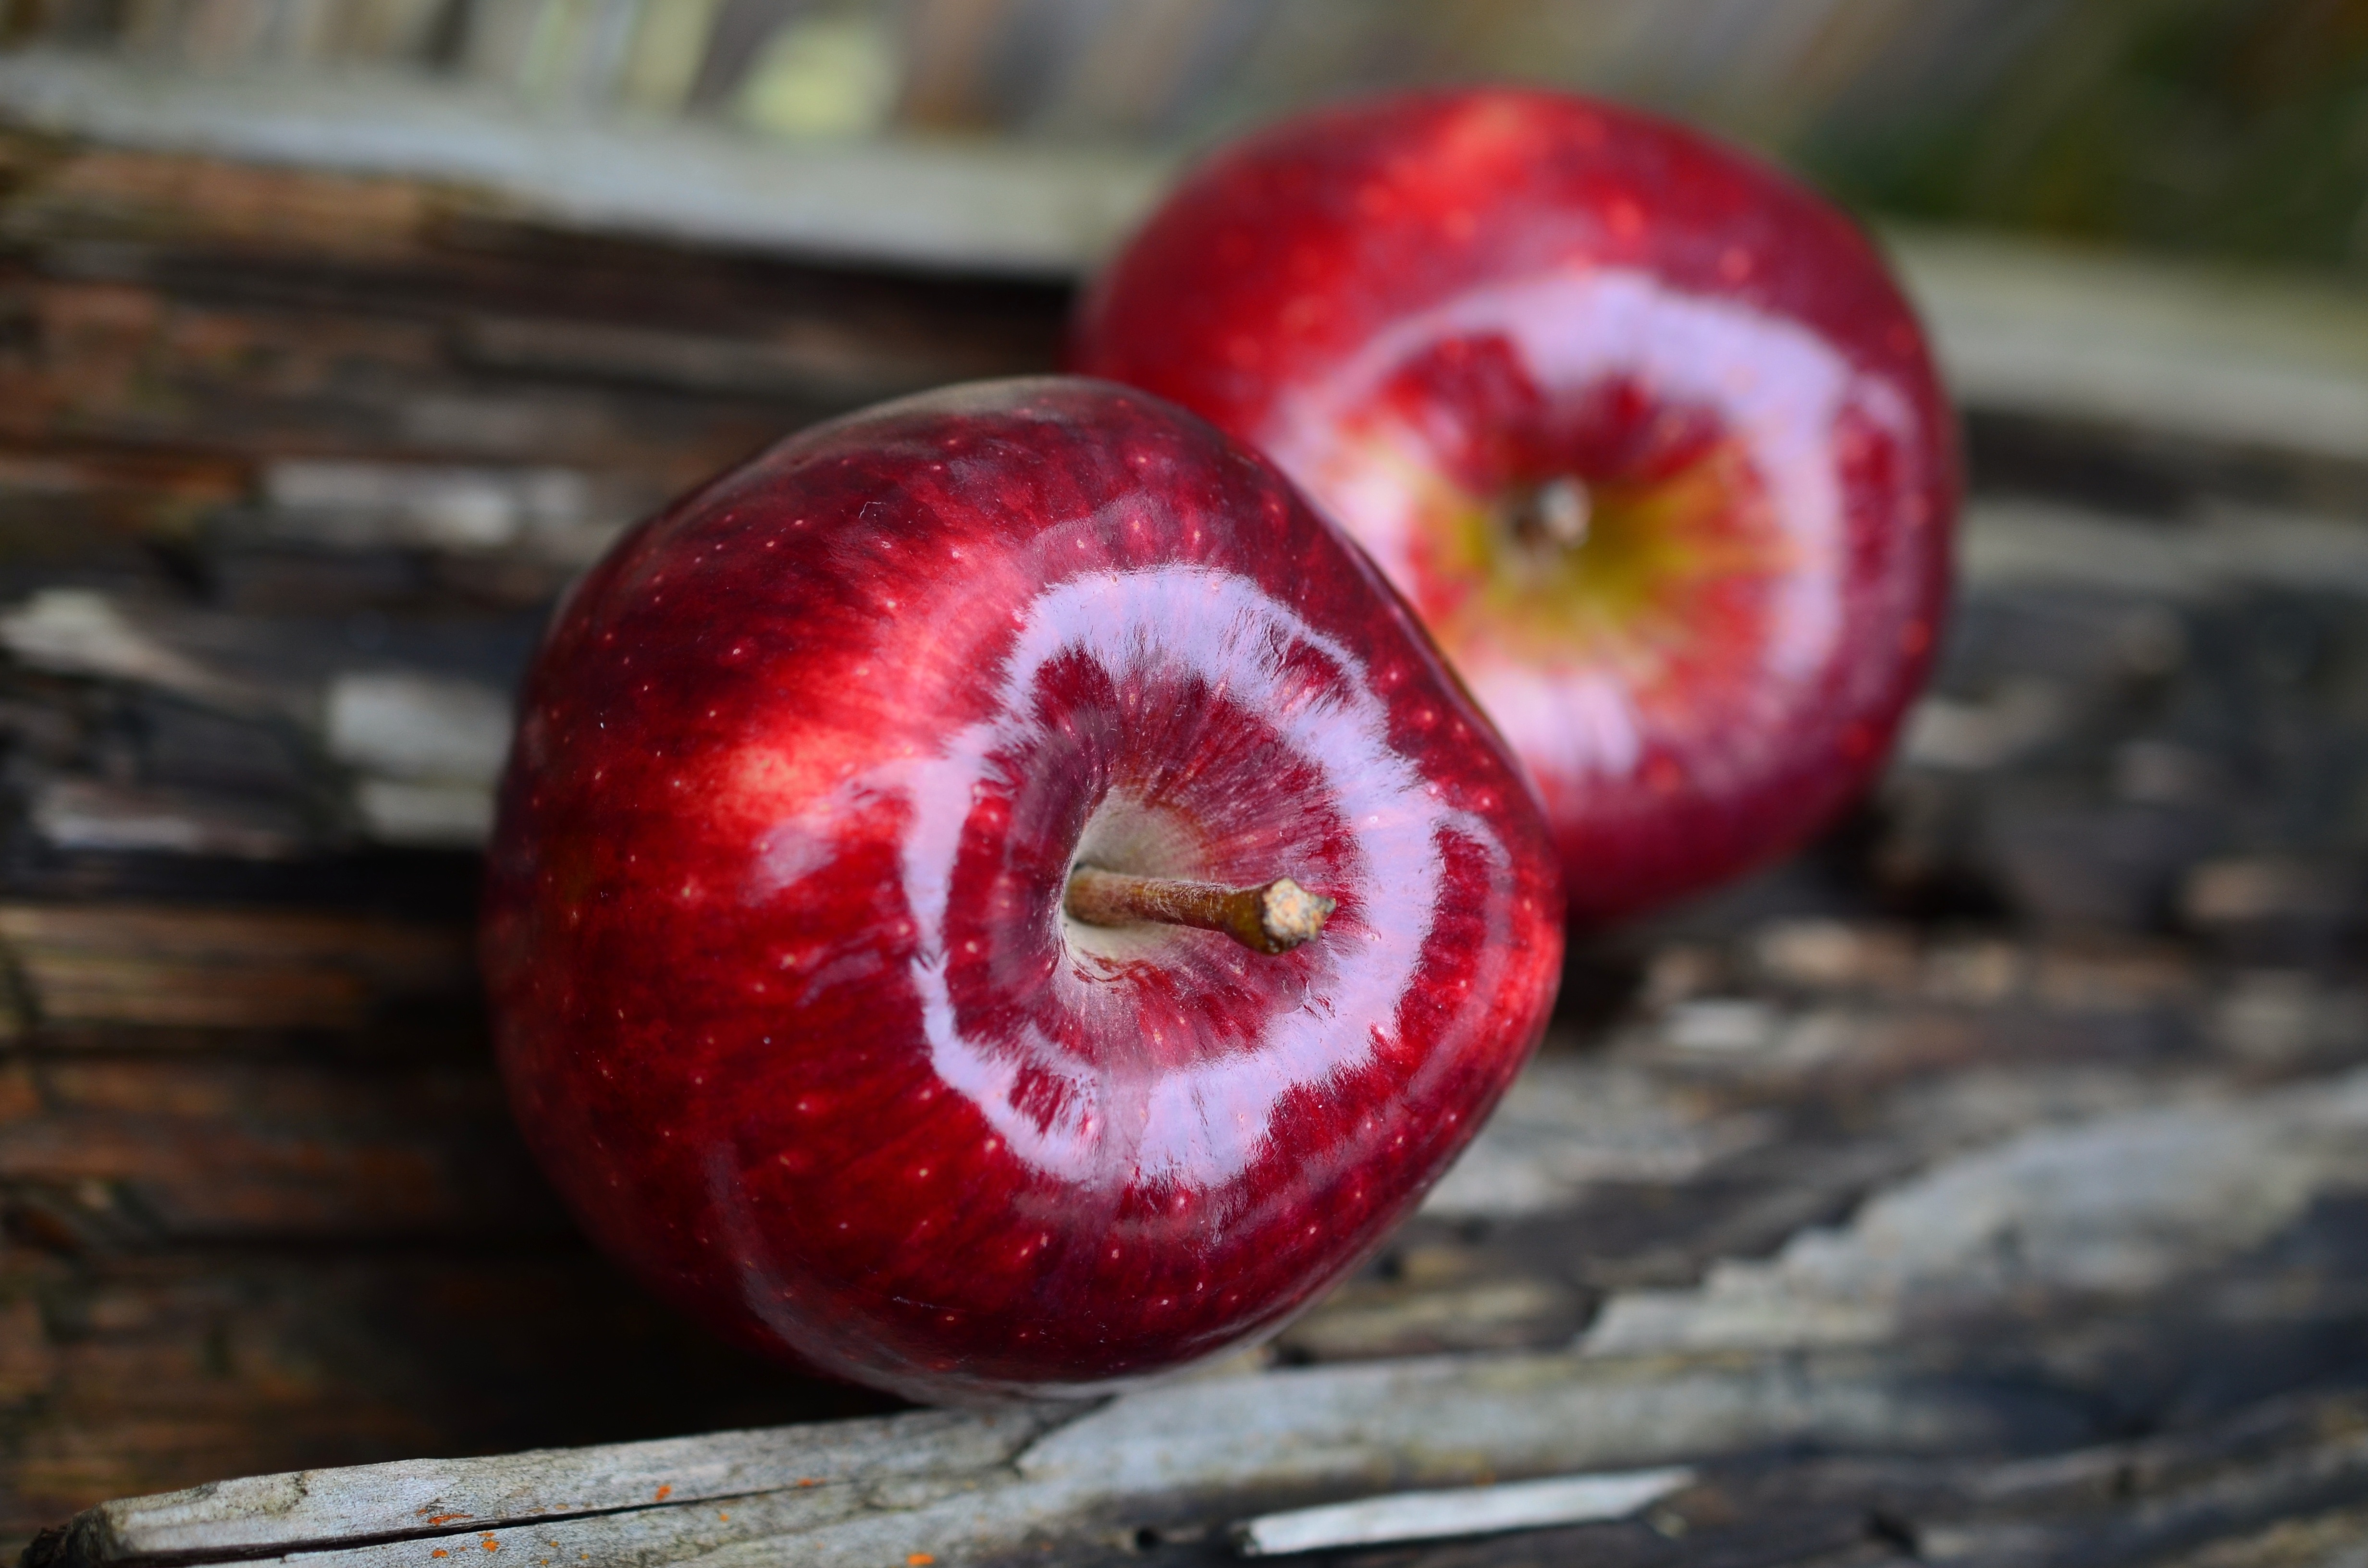
apple, plant, fruit, flower, ripe, food, red, produce, healthy, red apple, vitamins, frisch, bless you, flowering plant, rose family, land plant, rose order